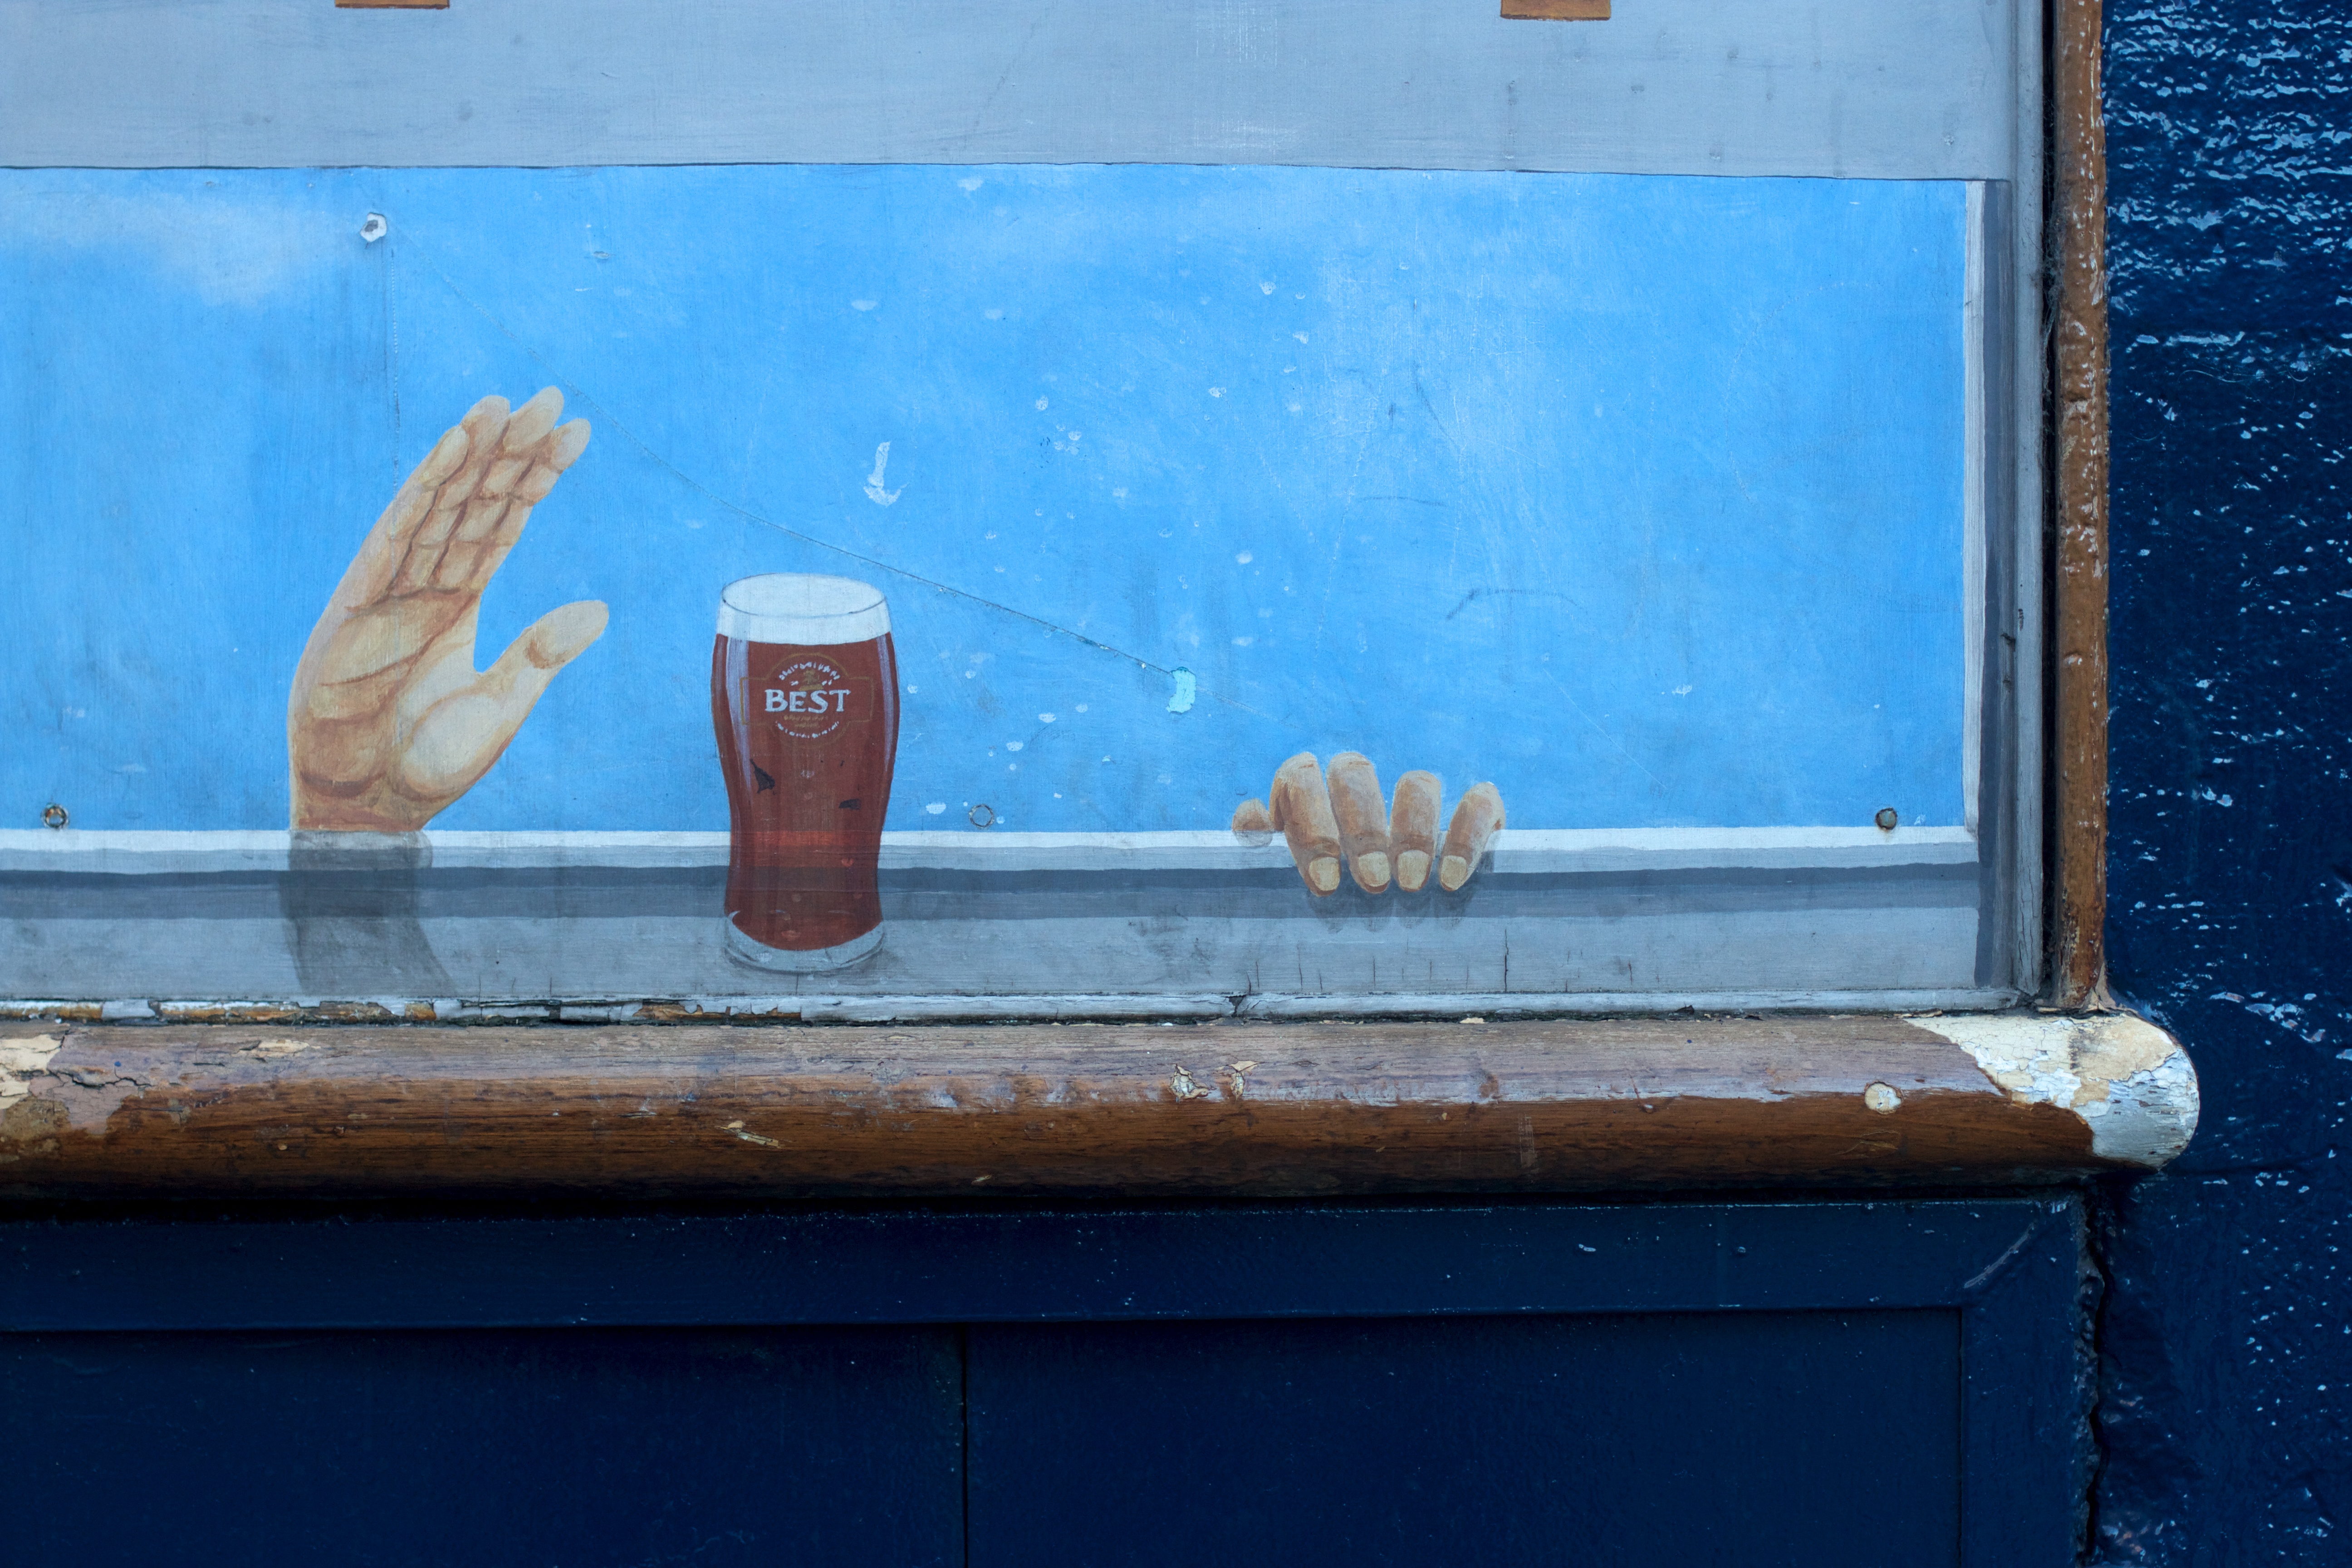
wood, window, wall, color, blue, art, cool image, shape